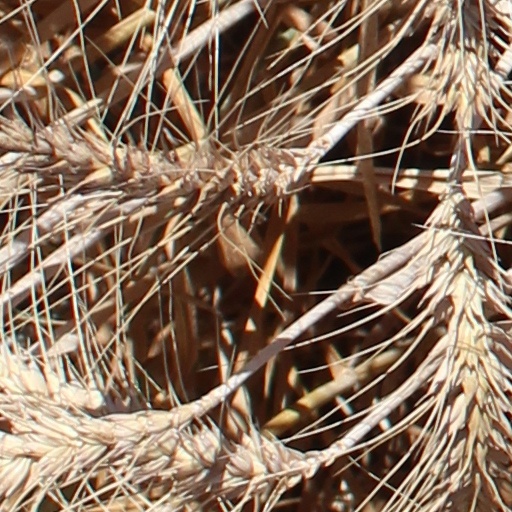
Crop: wheat